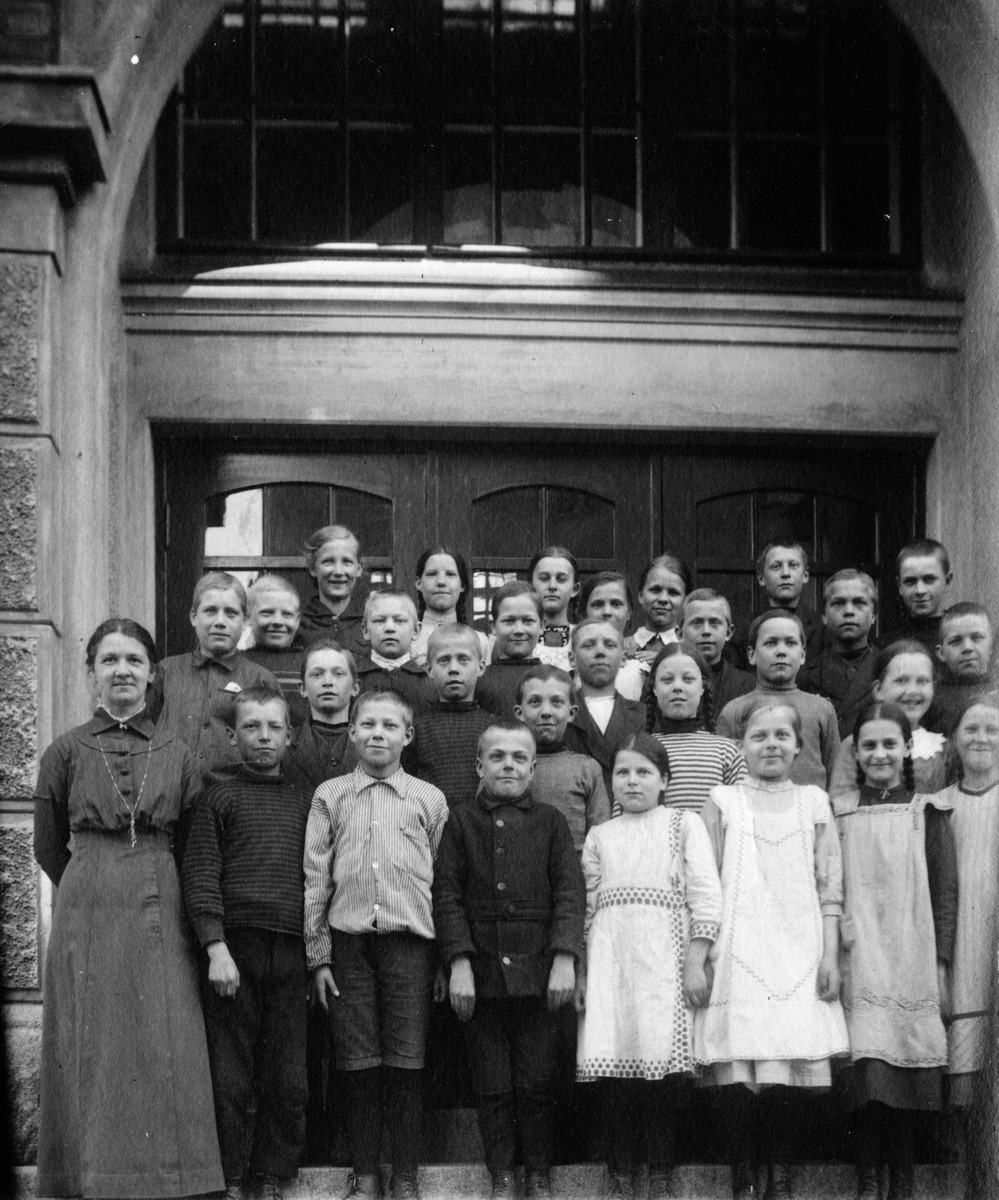
Luokkakuva 1915
sisällön kuvaus: Luokkakuva 1915. Töölön kansakoulu, Töölönkatu 41-45. mustavalkoinen
Ajankohta: kuvausaika 1915
Paikka: Suomi, Uusimaa, Helsinki, Töölö Helsinki, Taka-Töölö Helsinki, Töölönkatu 41-45
Aiheet: koulut, koululaiset, opettajat, vaatteet lastenvaatteet